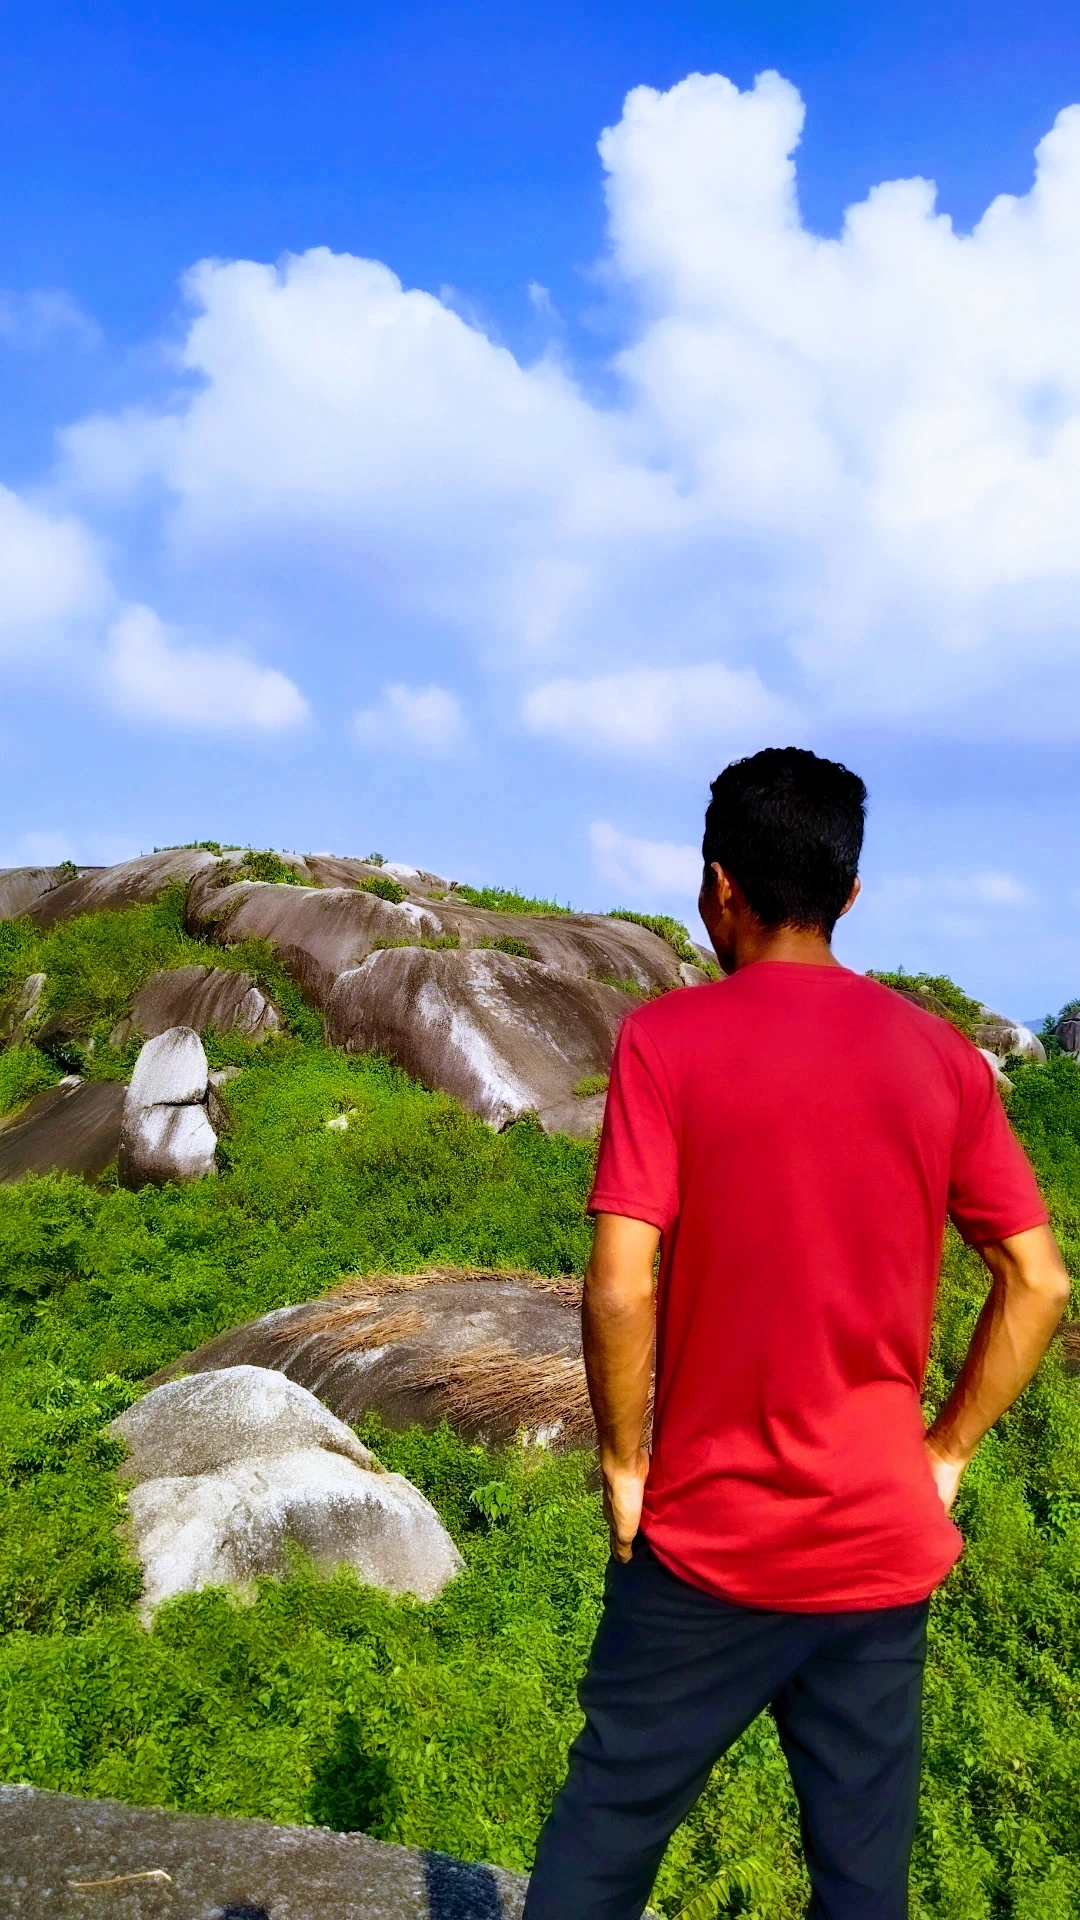
Augustyn, Engty, boy, artist, handsome, indian, outdoor, peak, hill, blue, sky, happy, summer, people, portrait, cloud, plant, ecoregion, People in nature, botany, highland, mammal, vegetation, grass, travel, grassland, landscape, leisure, mountainous landforms, meadow, grass family, t shirt, natural landscape, recreation, cumulus, fun, wilderness, rock, shorts, mountain, tree, spring, tourism, pasture, walking, mountain range, vacation, soil, adventure, road, tropics